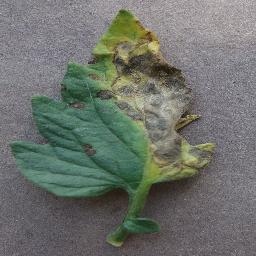
Label: Tomato___Early_blight